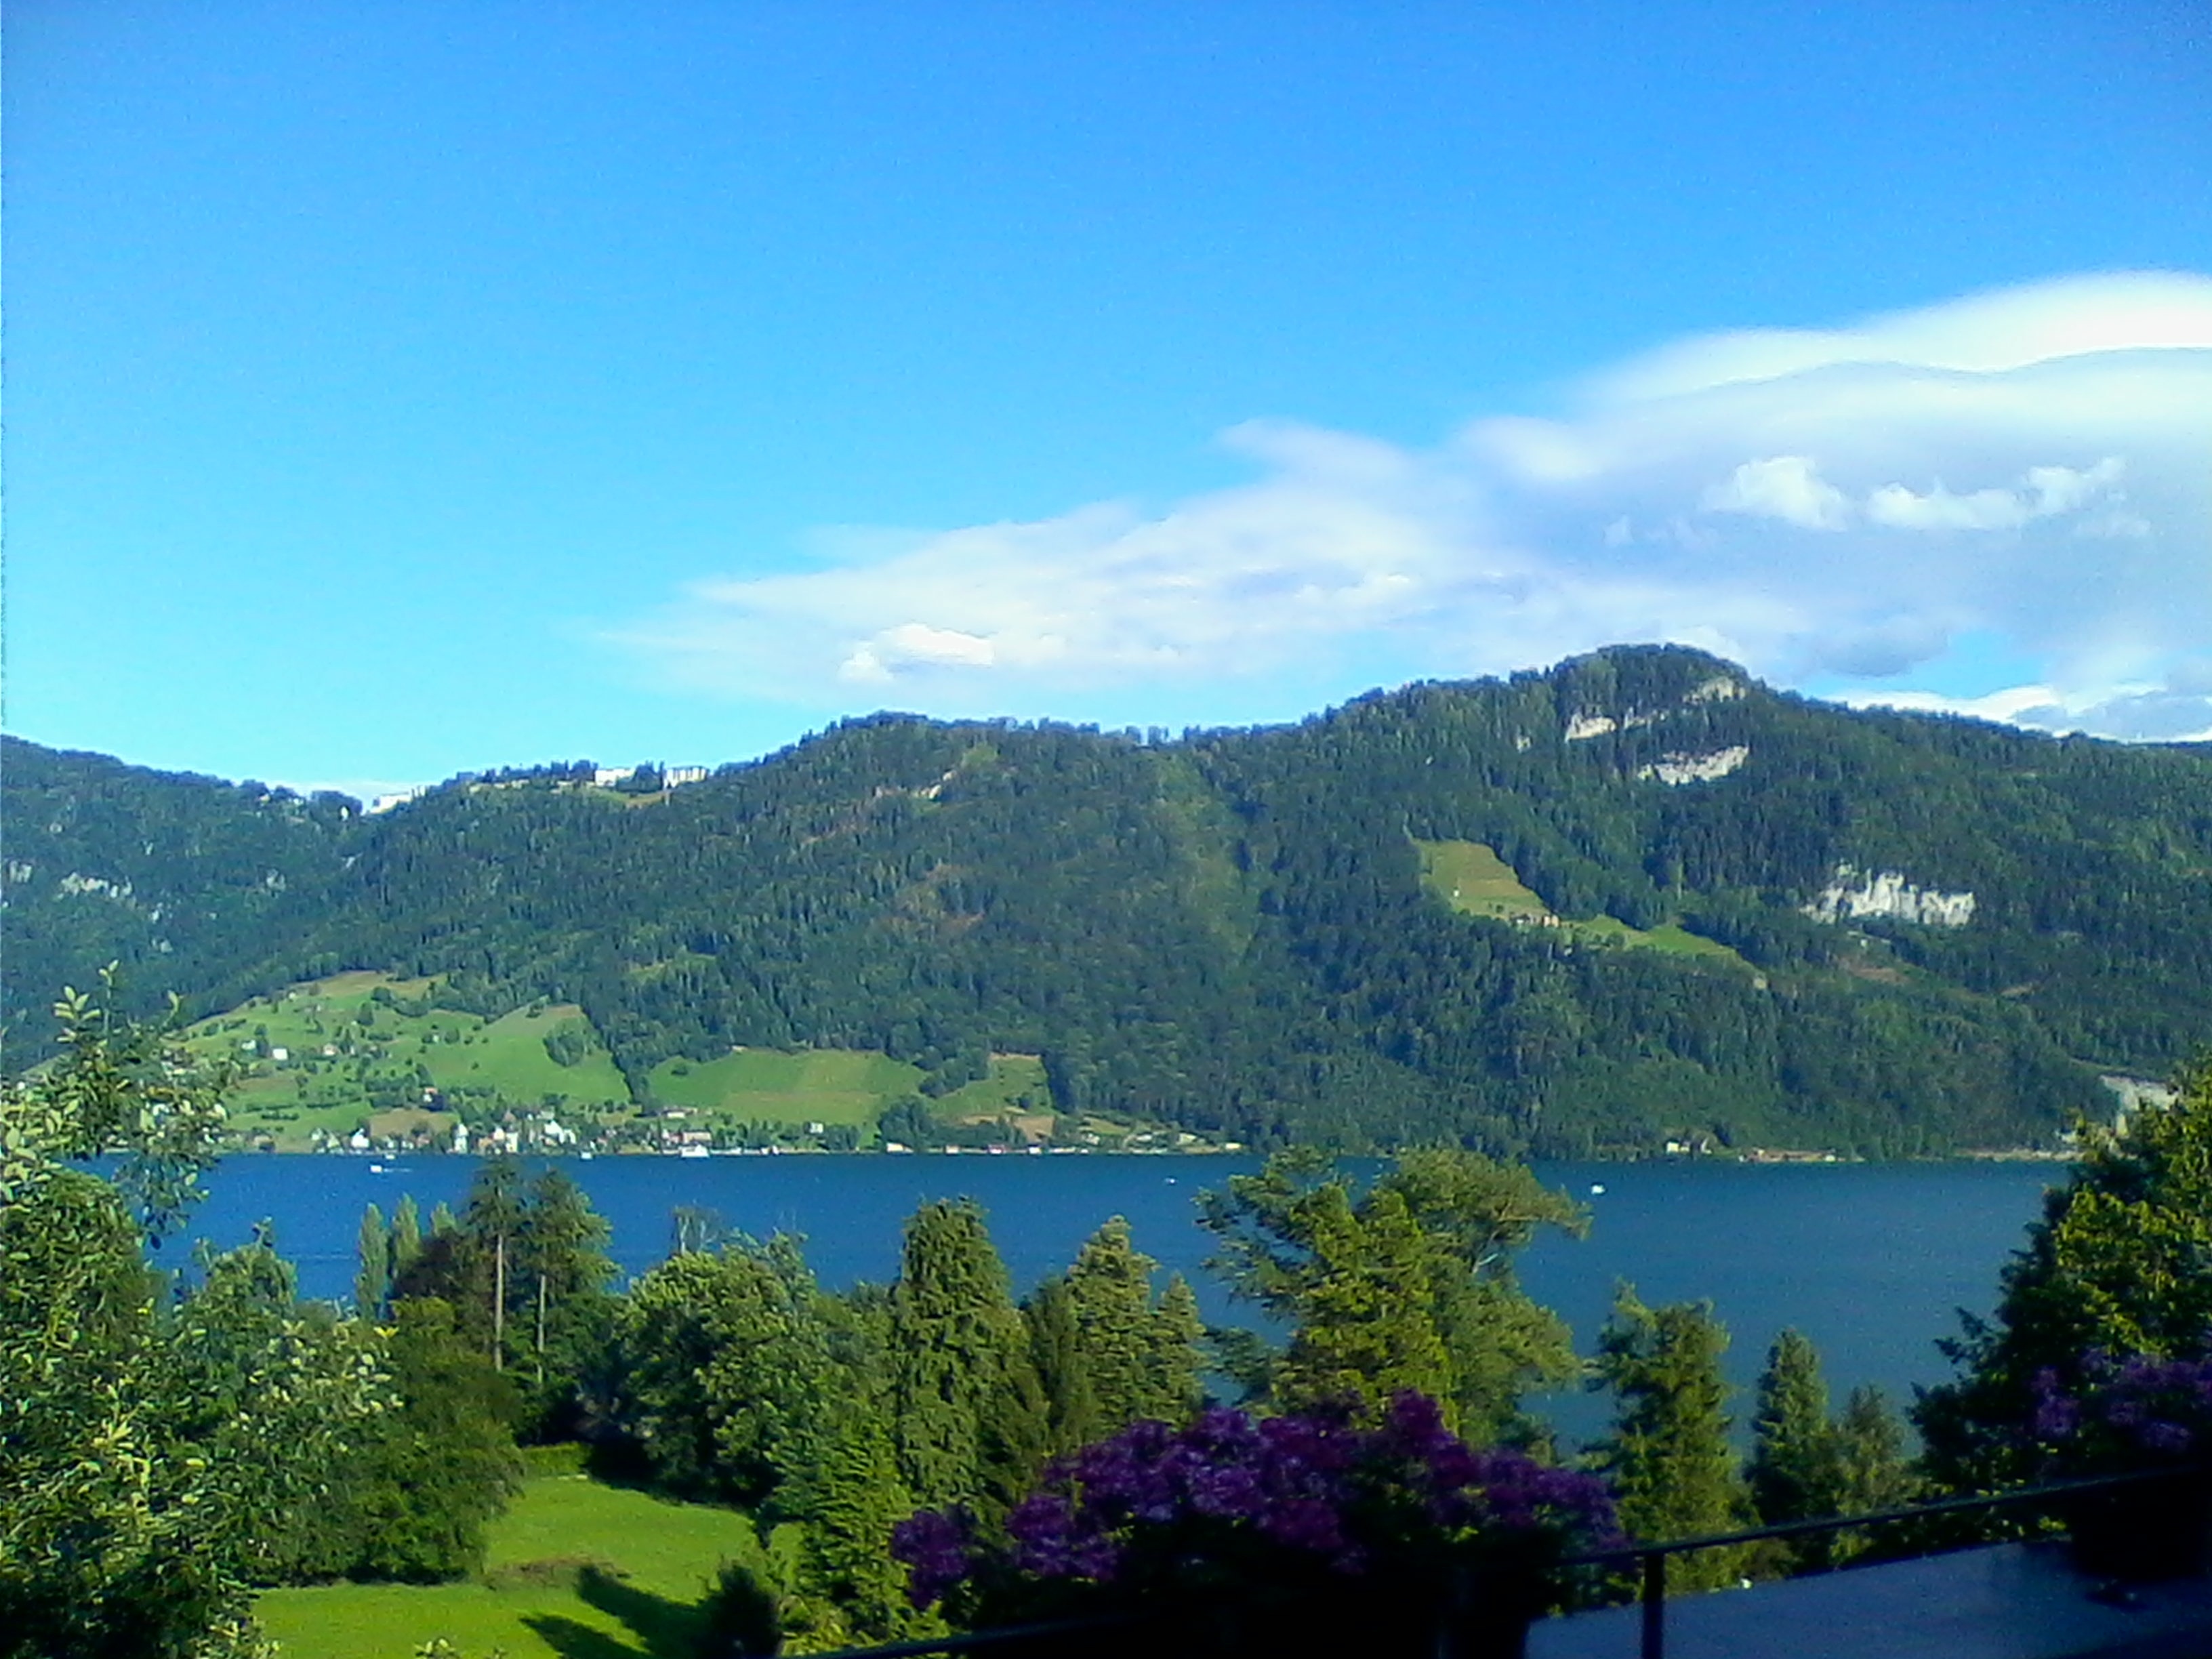
landscape, mountain, hill, lake, mountain range, reservoir, body of water, loch, ecosystem, mountainous landforms